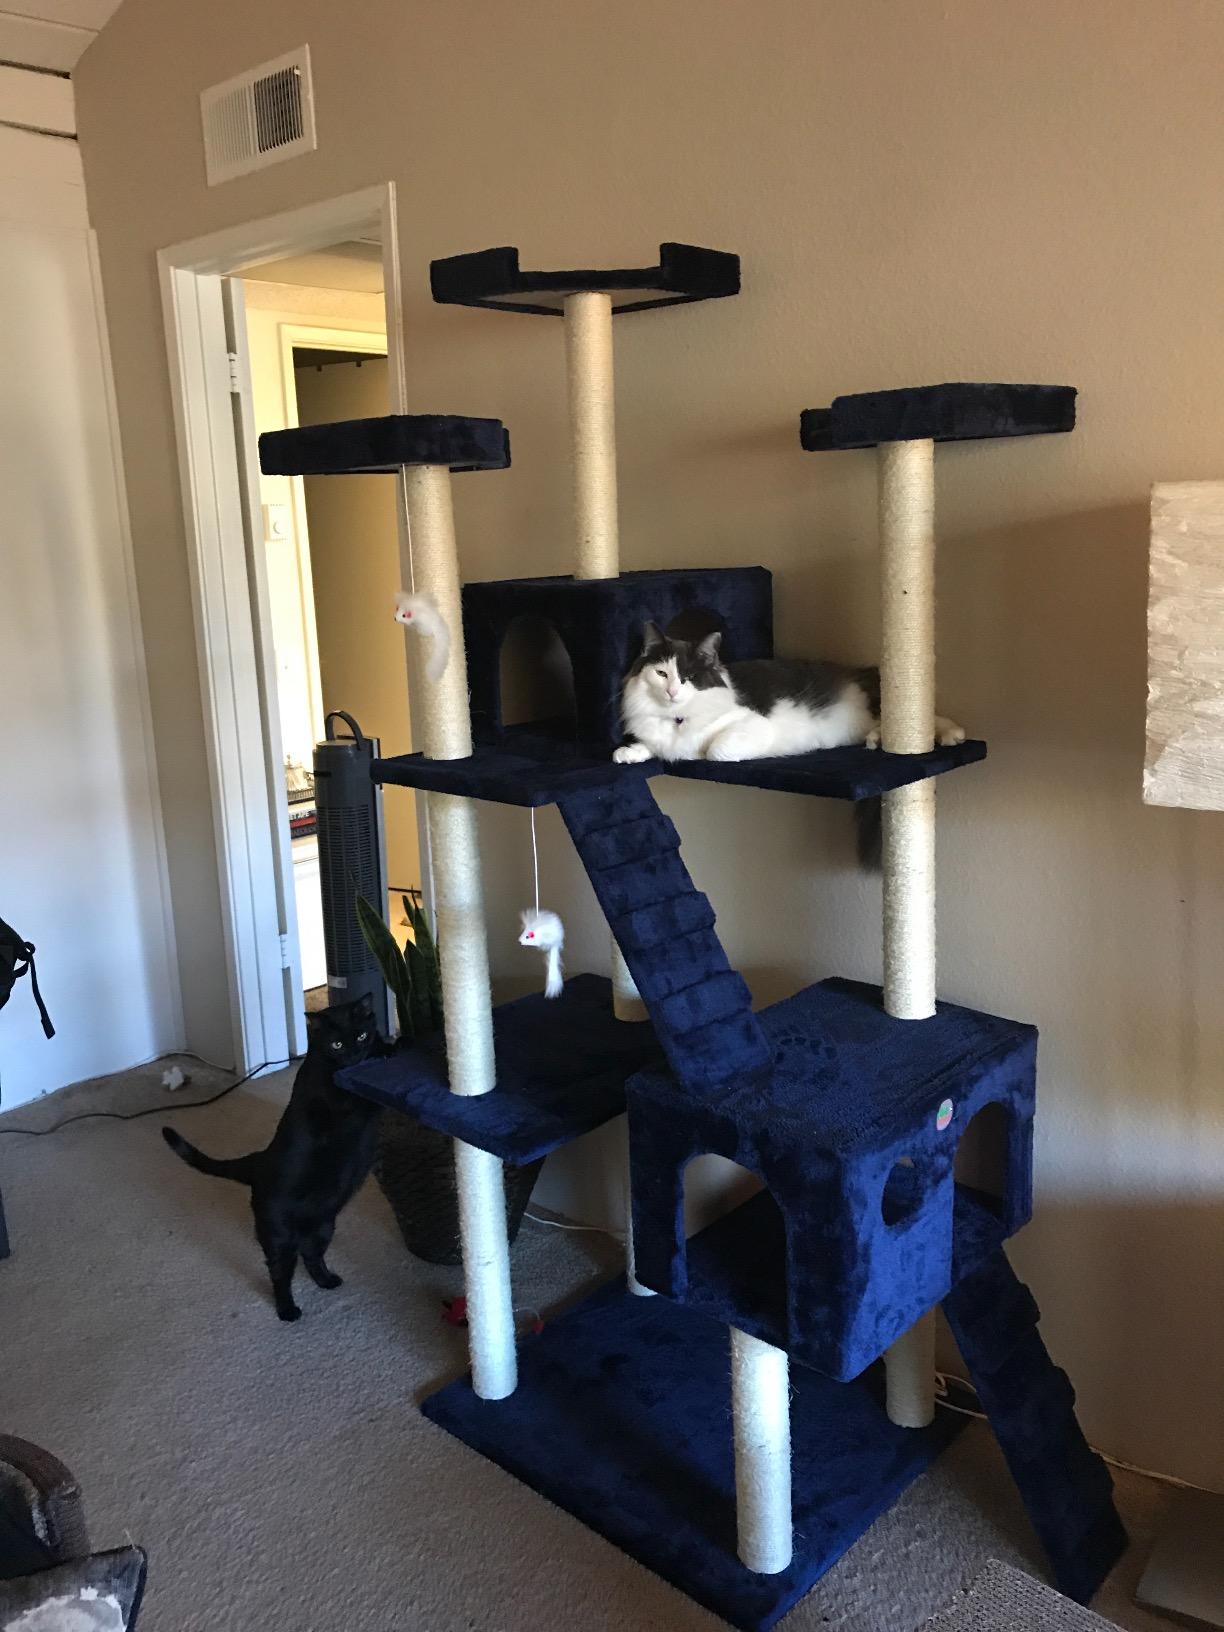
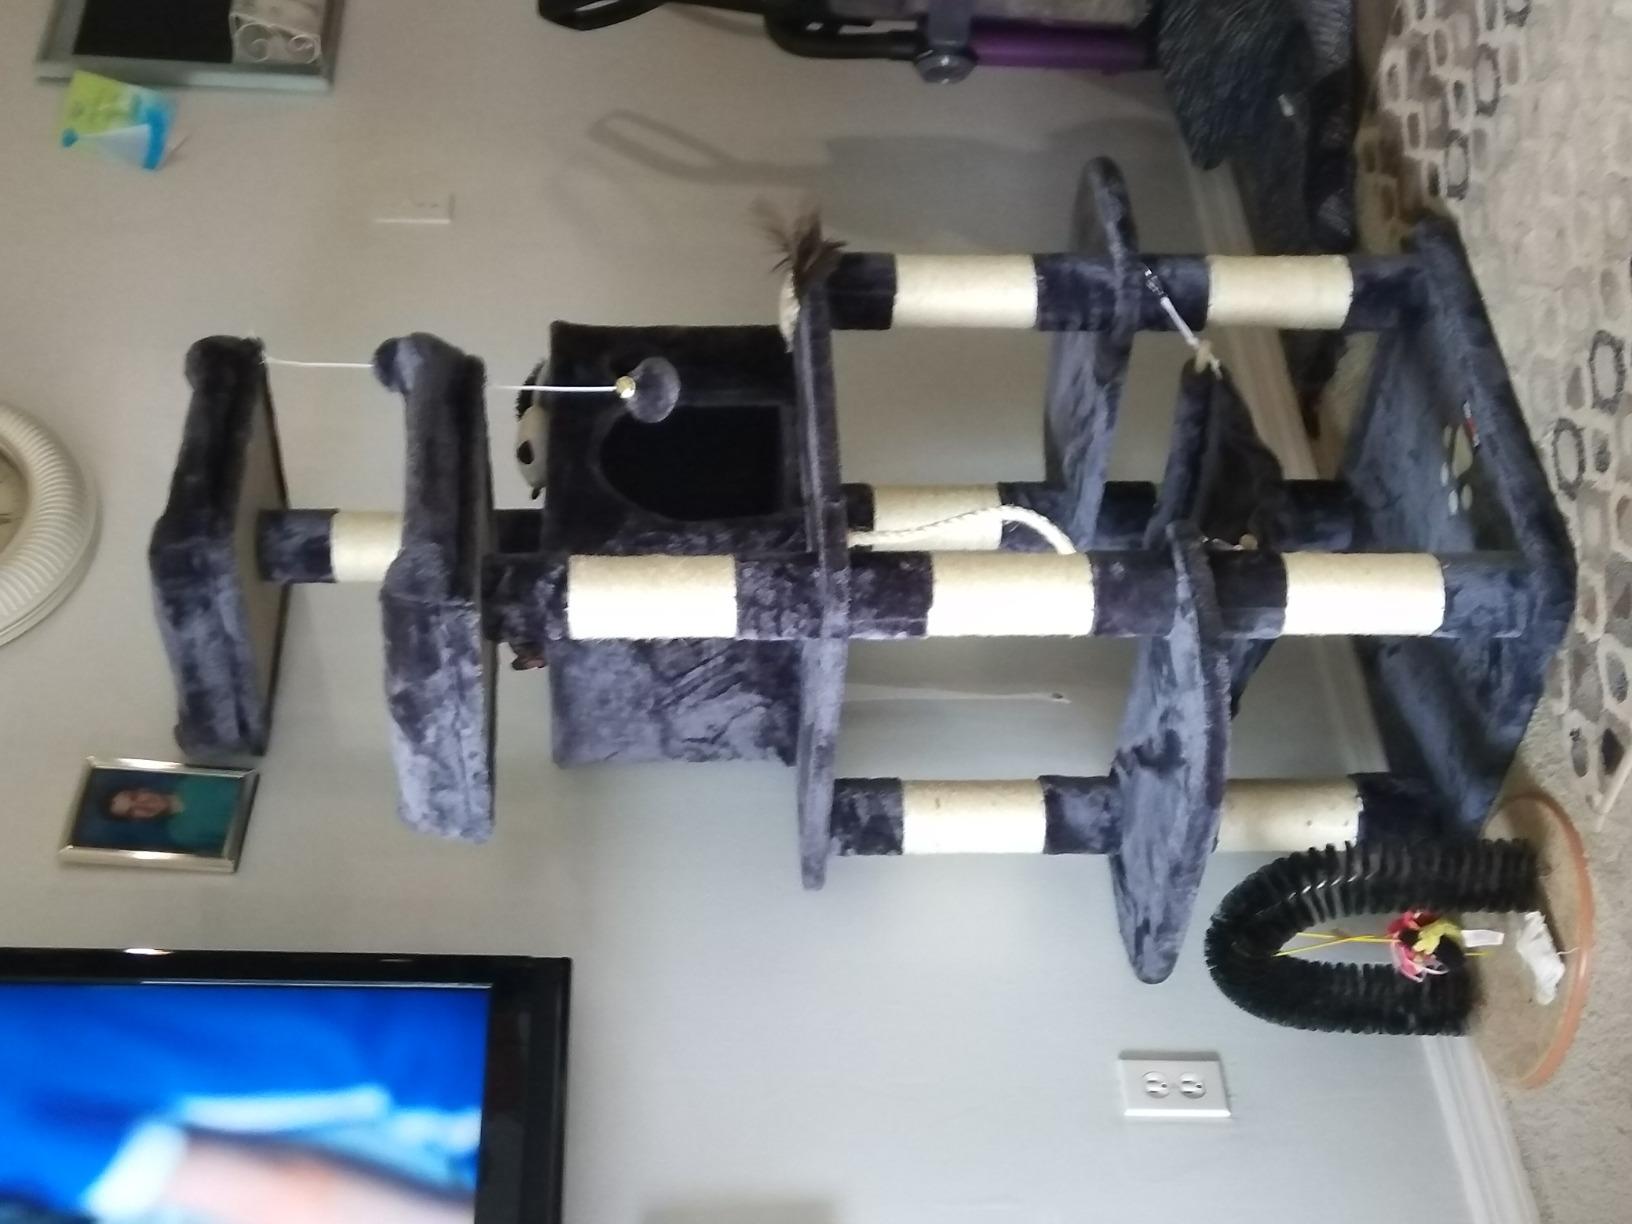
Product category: items_cat tree
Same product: no